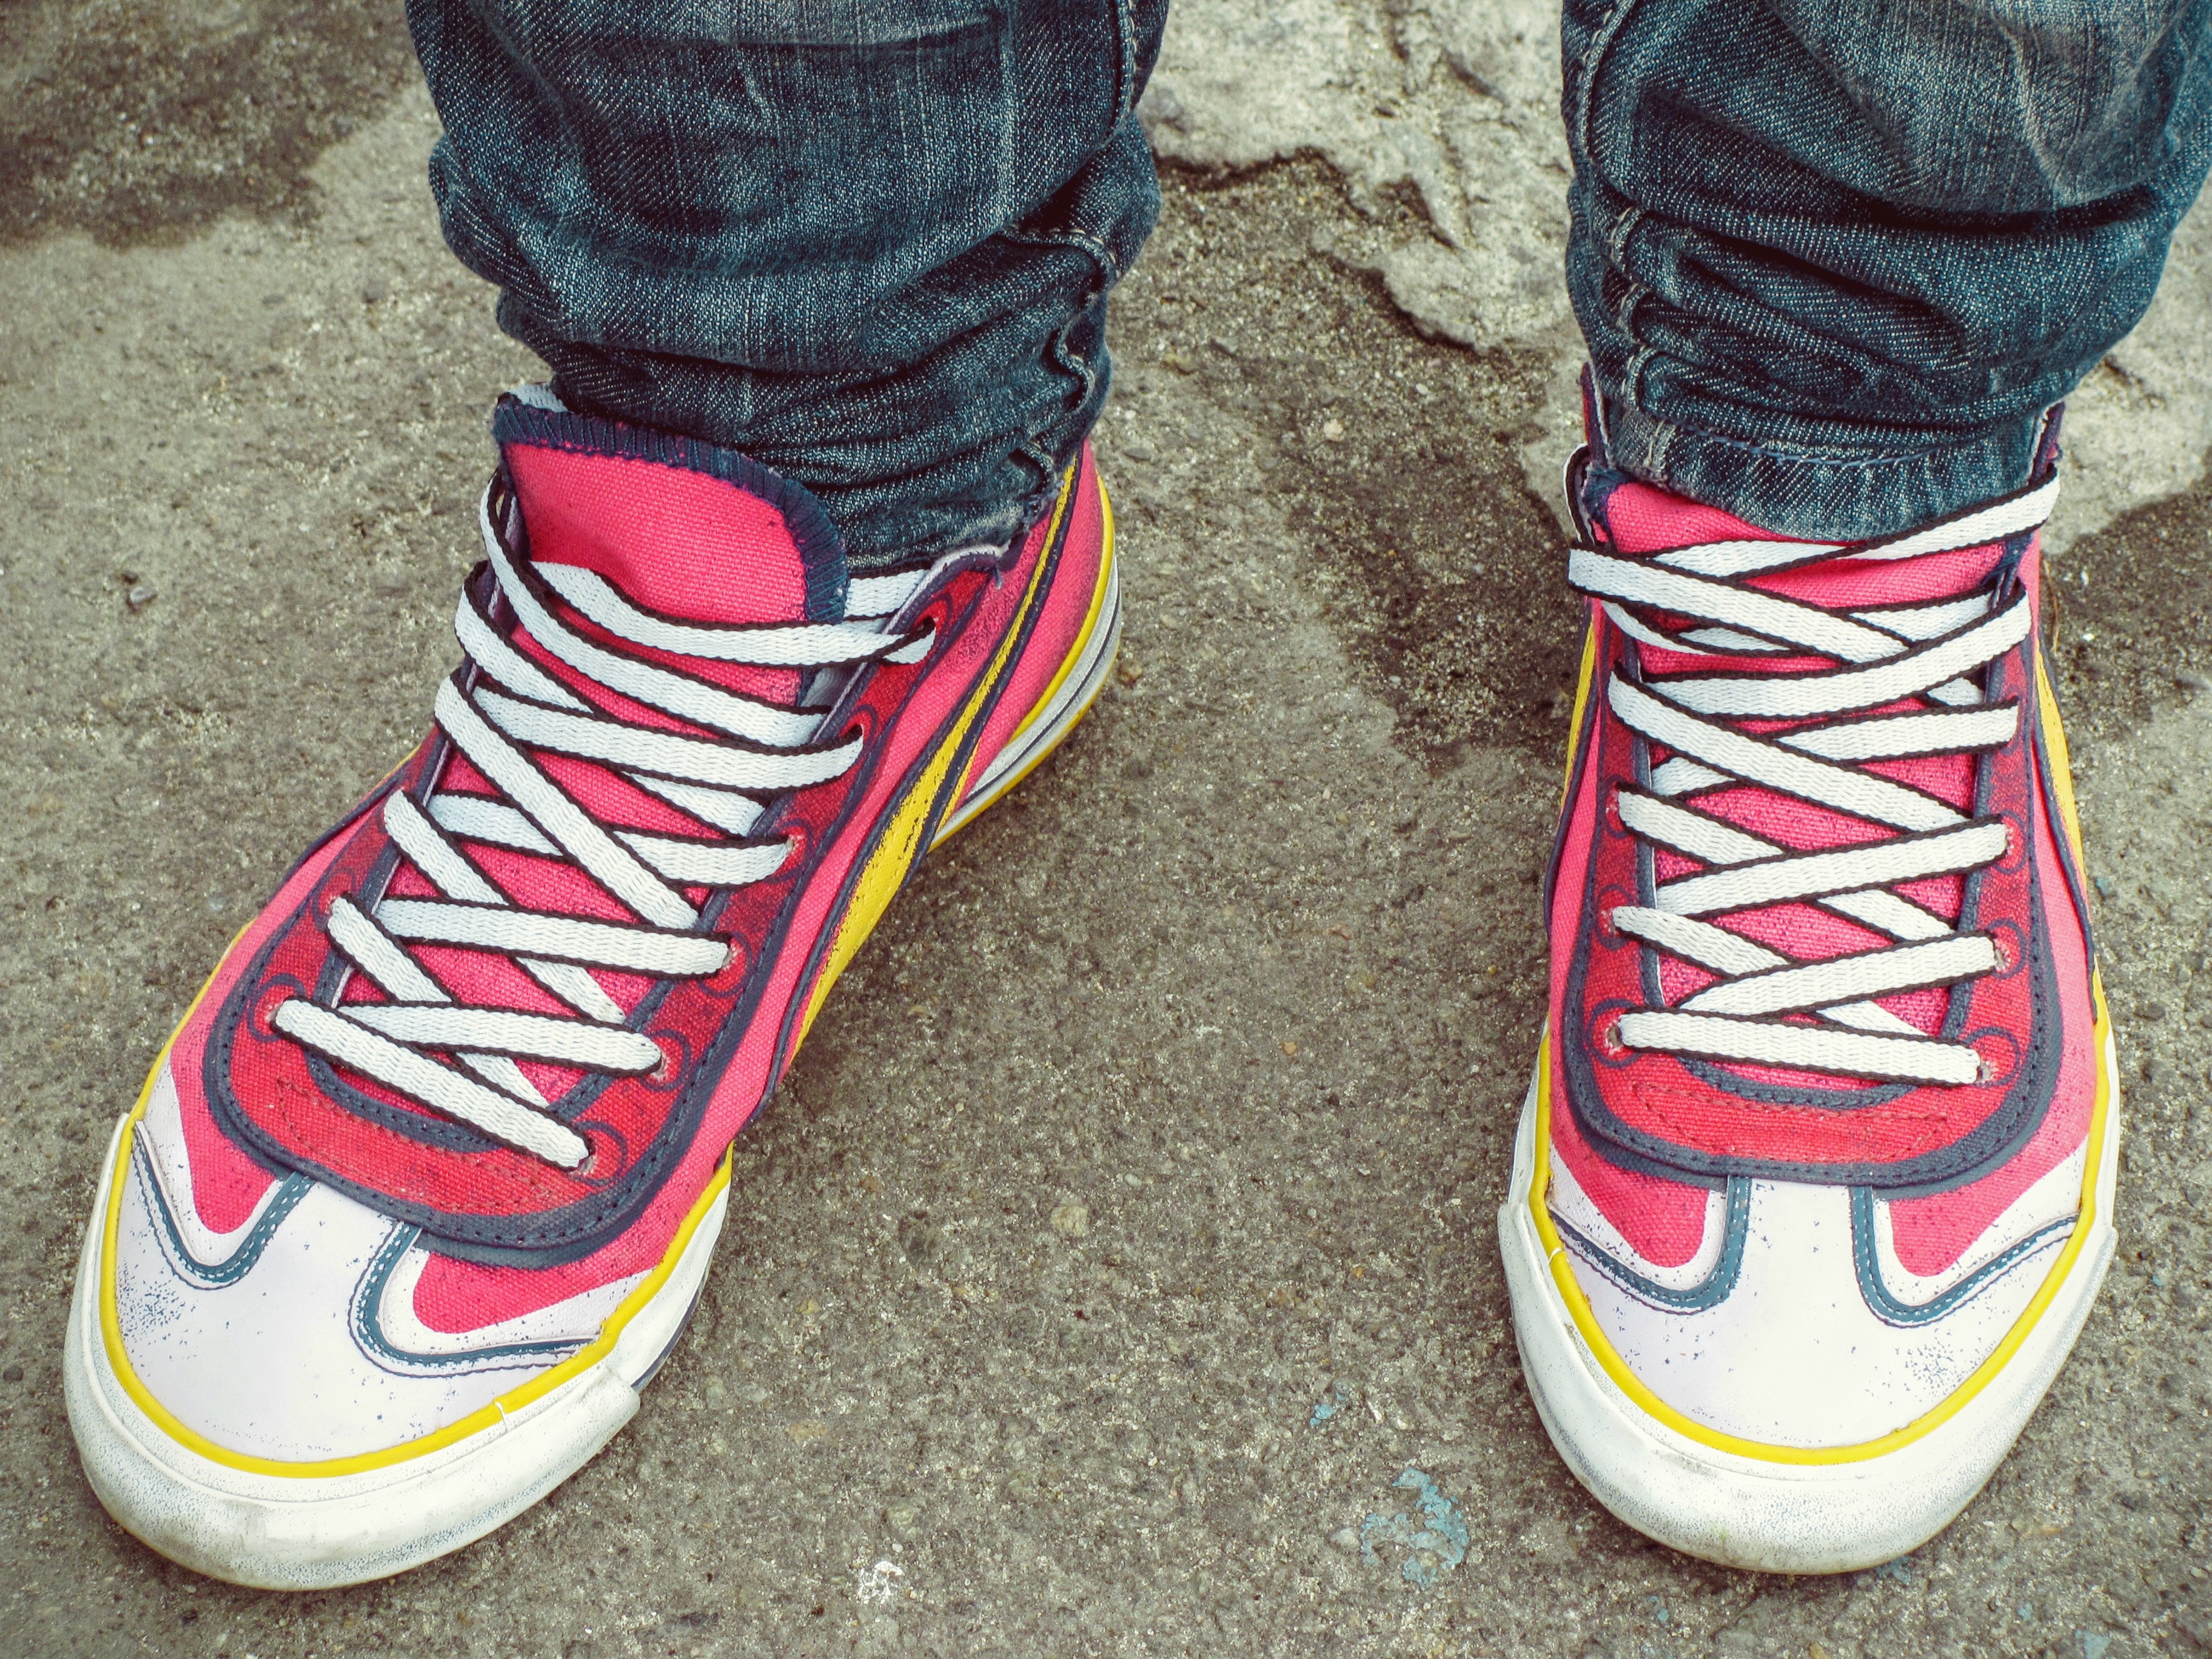
outdoor, shoe, sport, feet, female, spring, print, foot, fashion, pink, shoelace, shoes, legs, sneakers, footwear, style, active, rubber, puma